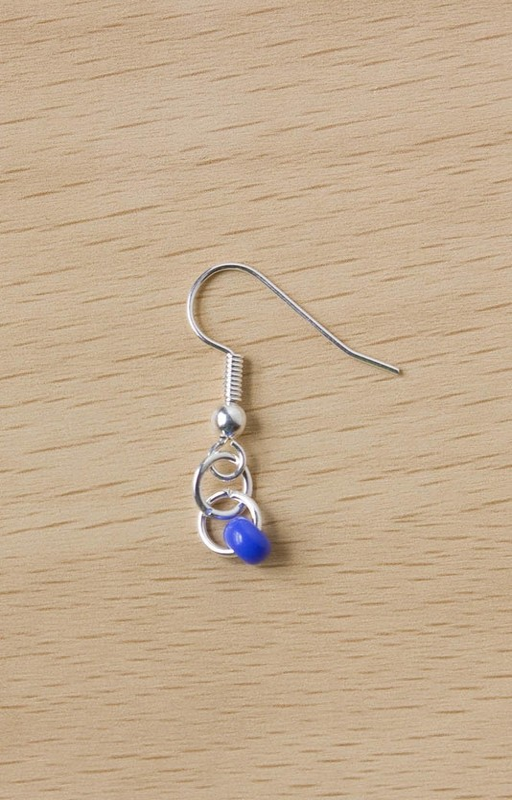
how to make a pair of beaded earrings .